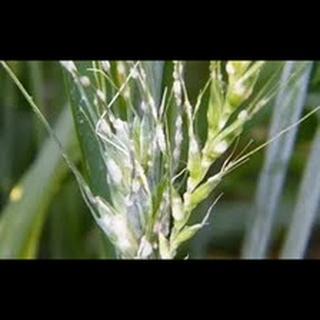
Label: wheat_mildew